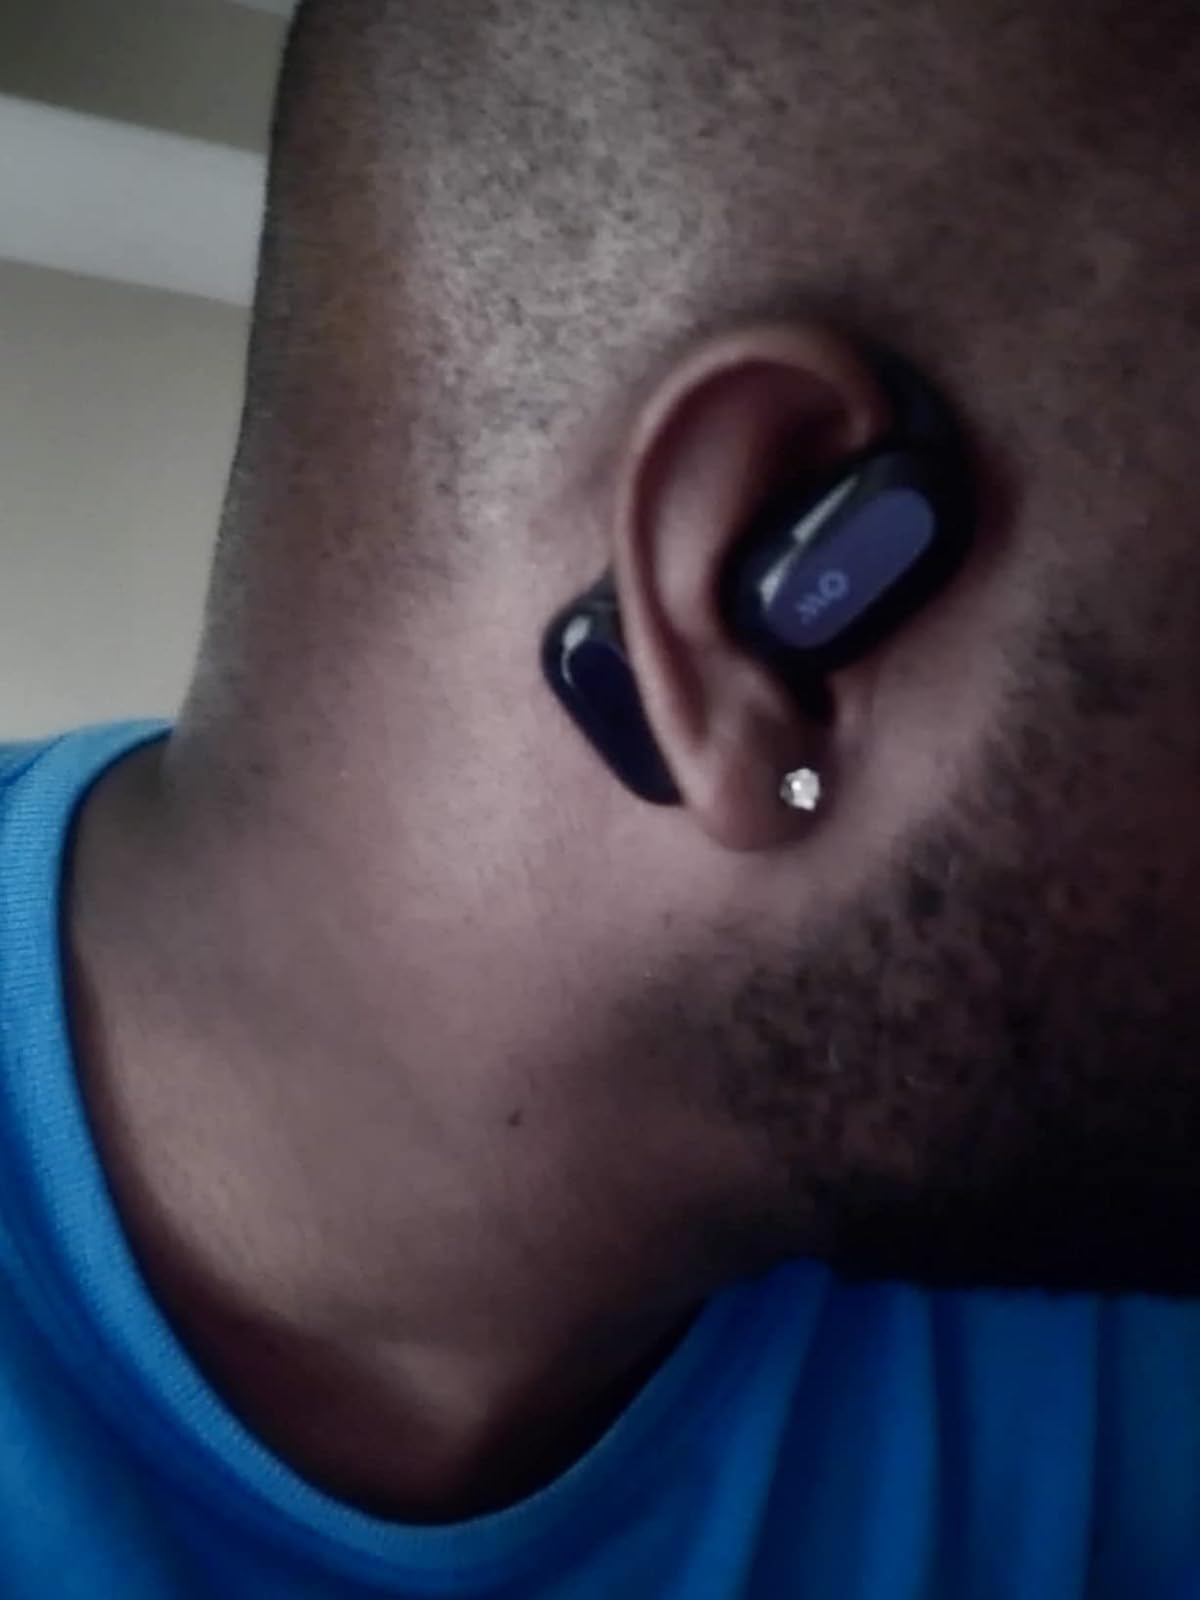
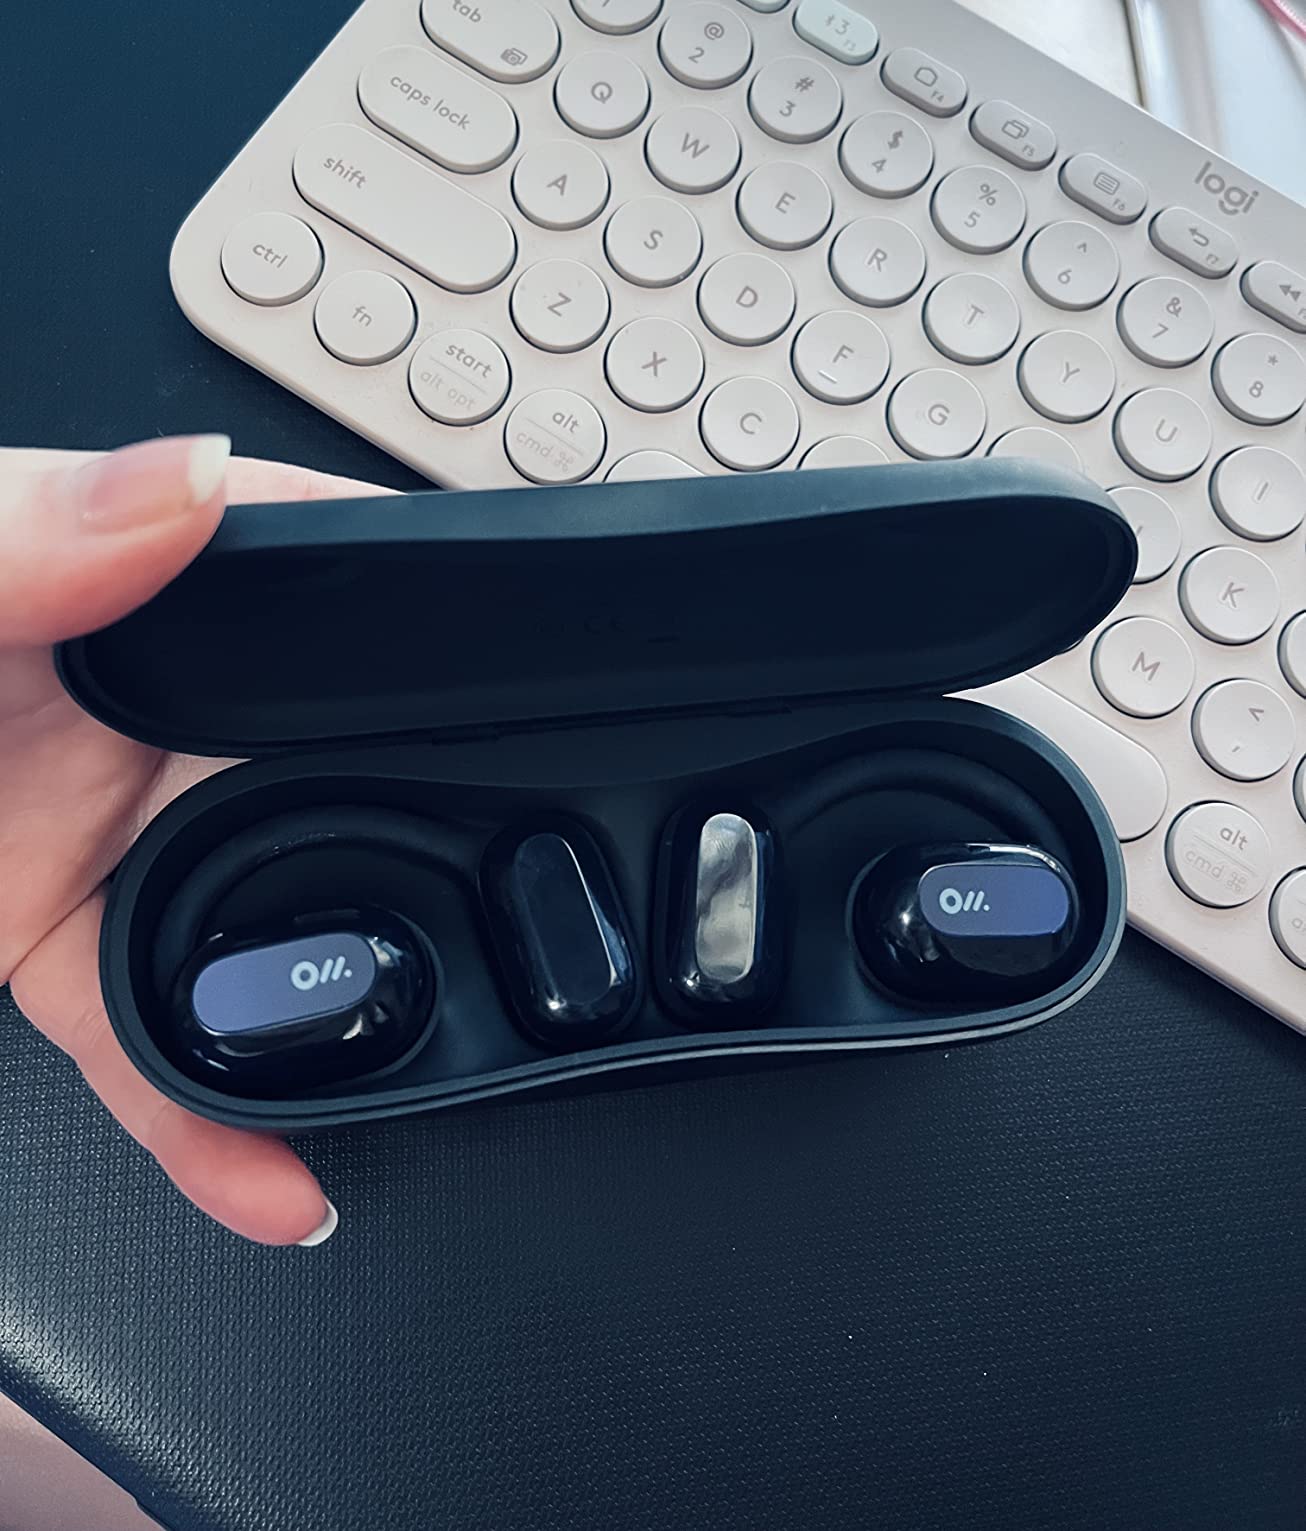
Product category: earbuds
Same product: yes